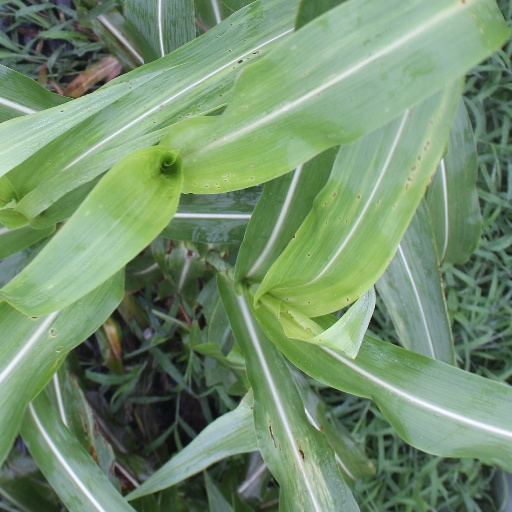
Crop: sorghum